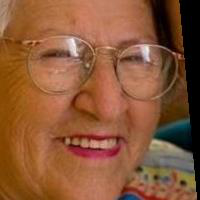
Age group: age 80 +